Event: Typhoon Ruby
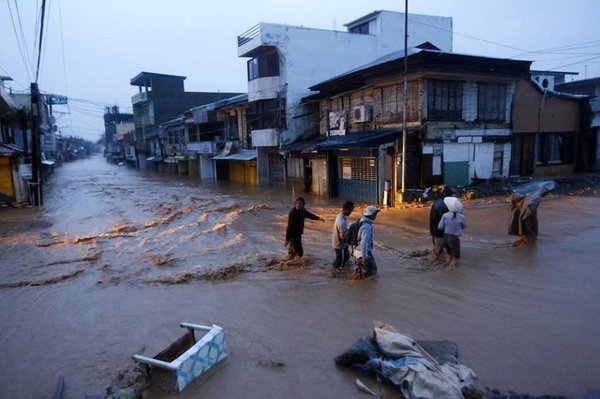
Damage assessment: damage